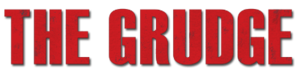
The Grudge 2 ou Rage Meurtrière 2 au Québec est un film d'horreur américano-japonais, réalisé par Takashi Shimizu et sorti en 2006.
The Grudge 3 ou Rage Meurtrière 3 au Québec est un film d'horreur américano-japonais, réalisé par Toby Wilkins avec Johanna Braddy sorti directement en vidéo en 2009. C'est le troisième et dernier volet de la trilogie The Grudge et la suite de The Grudge 2, sorti en 2006.
The Grudge ou Rage Meurtrière au Québec et au Nouveau-Brunswick, est un film d'horreur américano-japonais réalisé par Takashi Shimizu avec Sarah Michelle Gellar et Jason Behr, sorti en 2004. Il s'agit d'un remake du film d'horreur japonais Ju-on: The Grudge. Il est le premier volet de la trilogie The Grudge, et est suivi par The Grudge 2, sorti en 2006, et par The Grudge 3, sorti directement en vidéo en 2009.